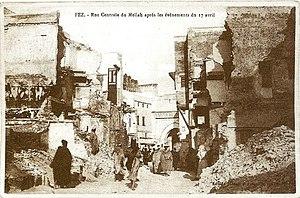
Les journées sanglantes de Fès, sont les émeutes survenues dans cette ville à la suite de la signature du traité de Fès de 1912 qui instaure le protectorat français sur le Maroc.